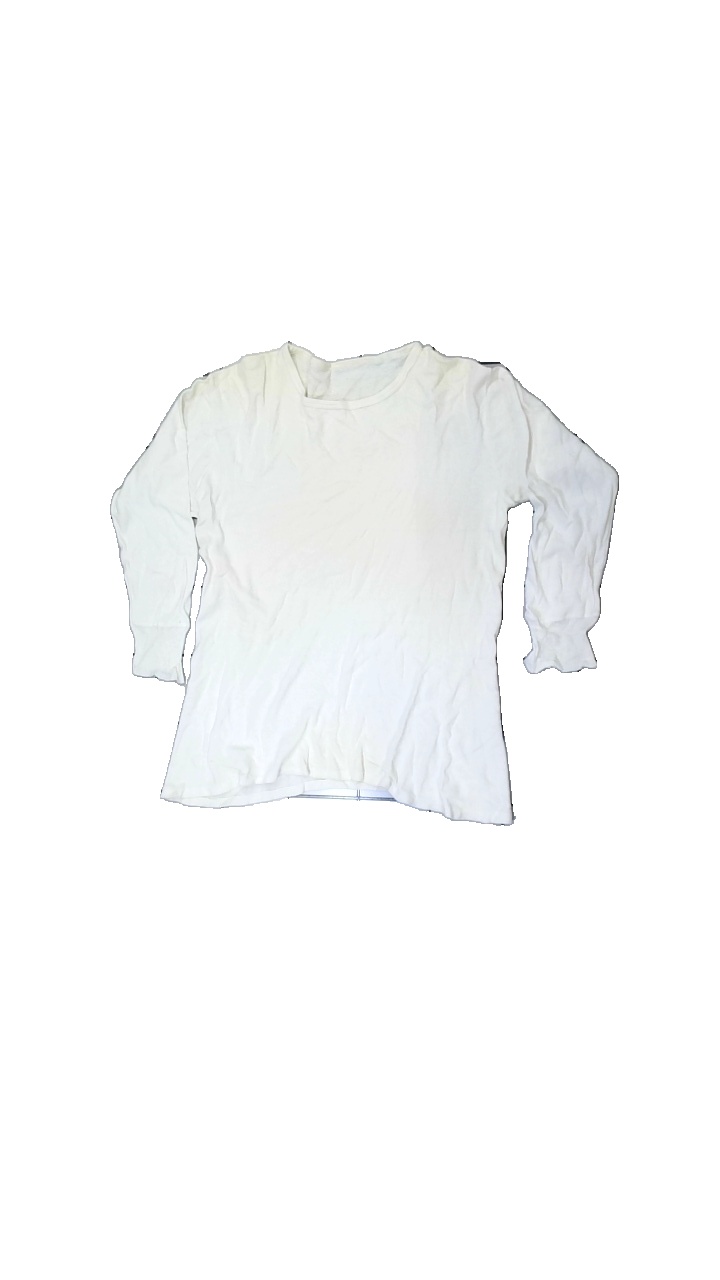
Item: Top (Unisex)
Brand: Missing
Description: White top from unknown brand, unknown size. Poor condition.
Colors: White
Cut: C-collar, Regular
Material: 100% cotton
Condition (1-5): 2
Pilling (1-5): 5
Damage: Big sweat stain
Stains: Major
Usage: Recycle
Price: <50